Electron diffraction

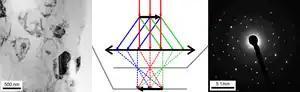
Simple comparison of imaging, ray diagram and diffraction in an electron microscope.

In TEM, the electron beam passes through a thin film of the material as illustrated in Figure 10. Before and after the sample the beam is manipulated by the electron optics including magnetic lenses, deflectors and apertures; these act on the electrons similar to how glass lenses focus and control light. Optical elements above the sample are used to control the incident beam which can range from a wide and parallel beam to one which is a converging cone and can be smaller than an atom, 0.1 nm. As it interacts with the sample, part of the beam is diffracted and part is transmitted without changing its direction. This occurs simultaneously as electrons are everywhere until they are detected (wavefunction collapse) according to the Copenhagen interpretation.